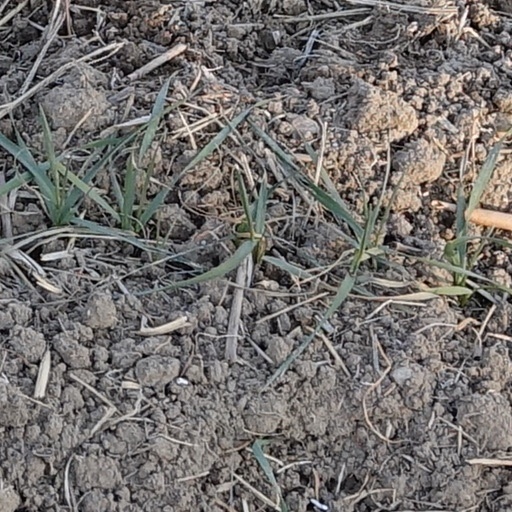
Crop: wheat